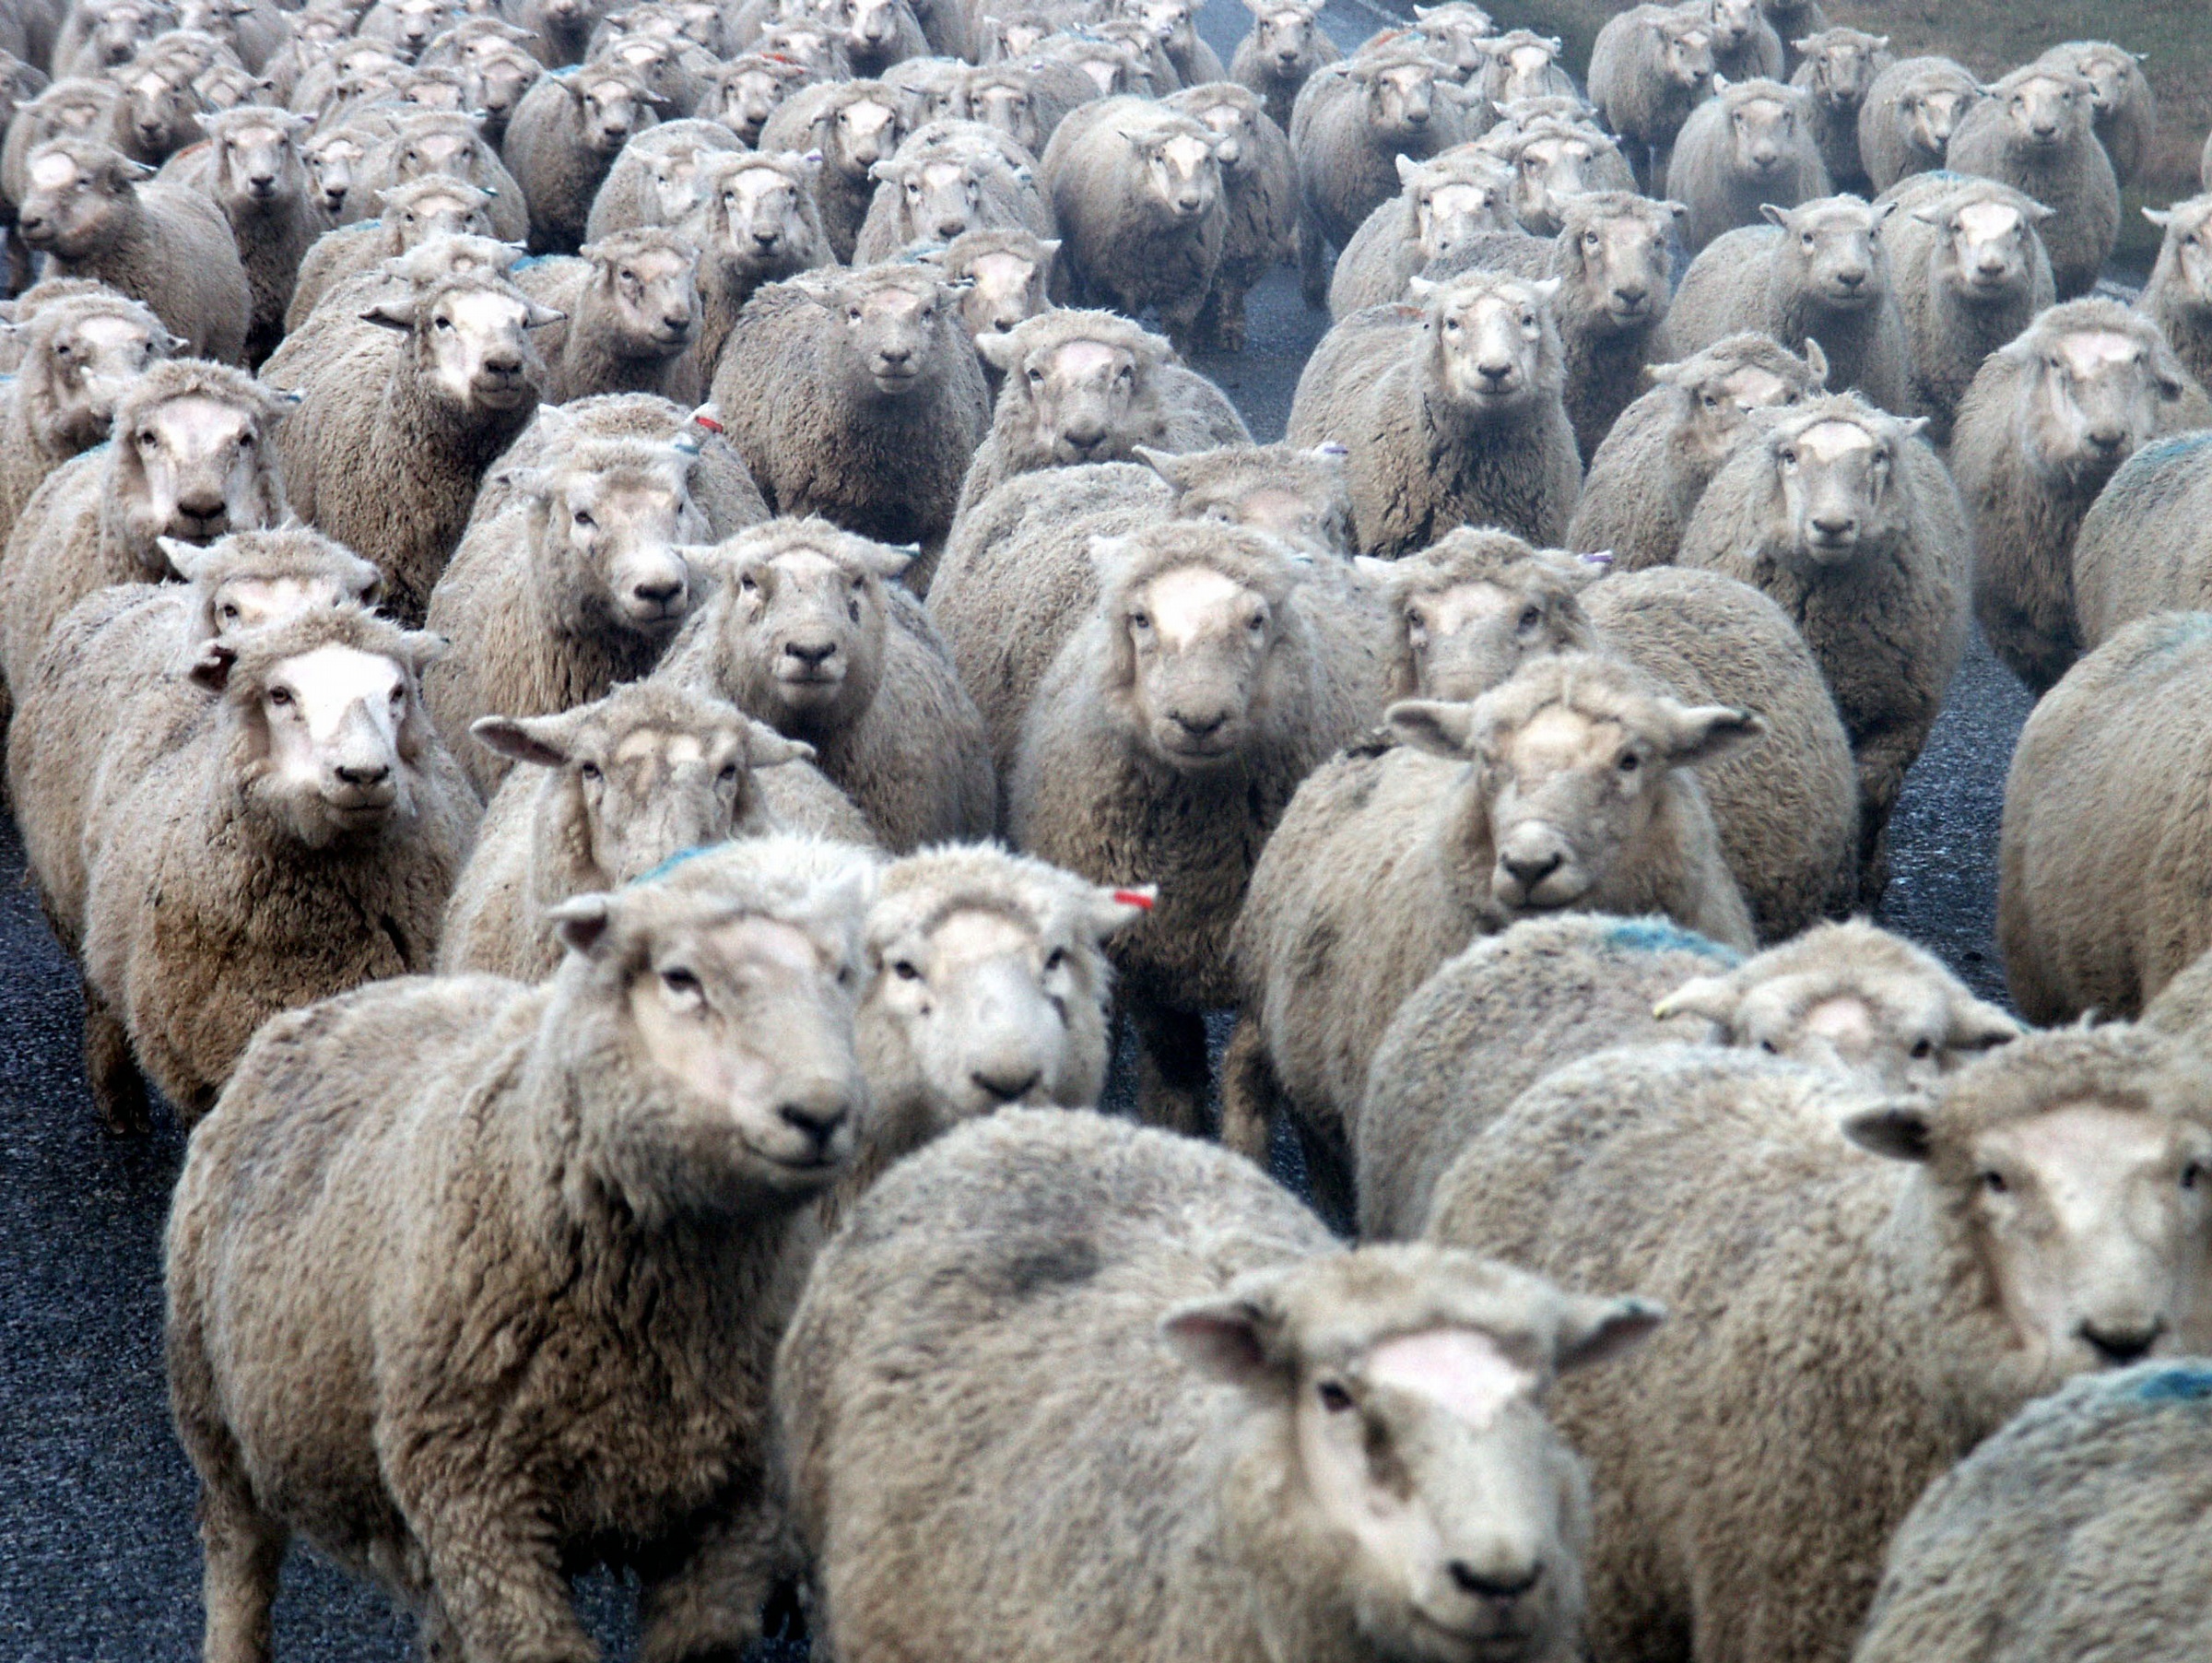
herd, farming, sheep, mammal, fauna, newzealand, vertebrate, sheeps, sheeponroad, bighorn, barbary sheep, mobofsheep, goatherd, cow goat family, argali, goat antelope